Eddie Vanderdoes

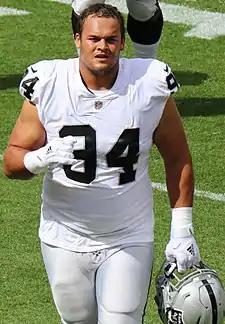
Vanderdoes with the Oakland Raiders in 2017

Eddie Norman Vanderdoes IV (born October 13, 1994) is an American former professional football player who was a nose tackle in the National Football League (NFL). He played college football for the UCLA Bruins, where he was named first-team Freshman All-America.